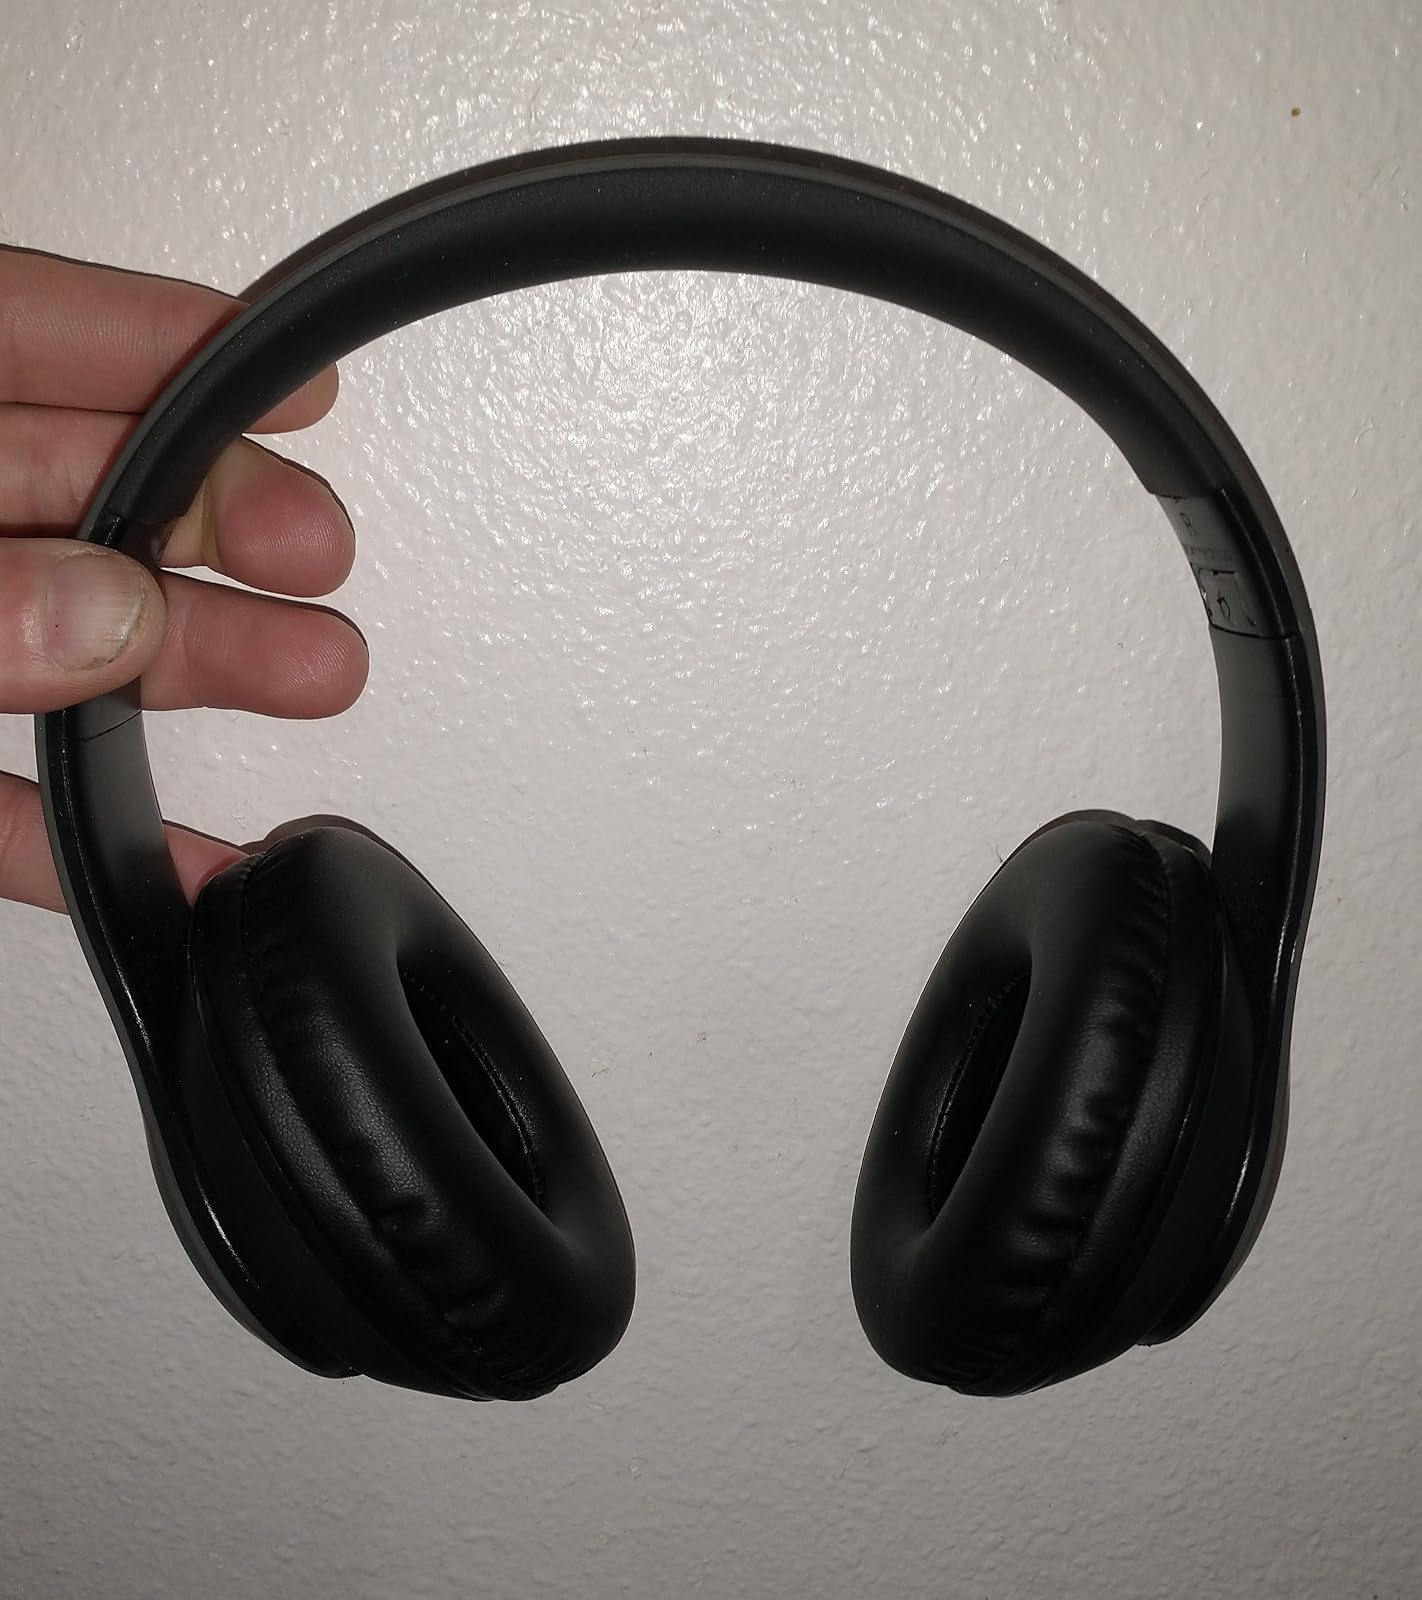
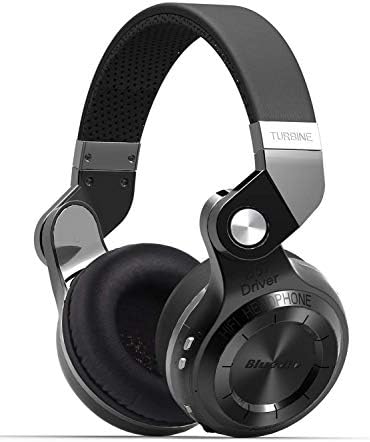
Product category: headphones
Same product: no